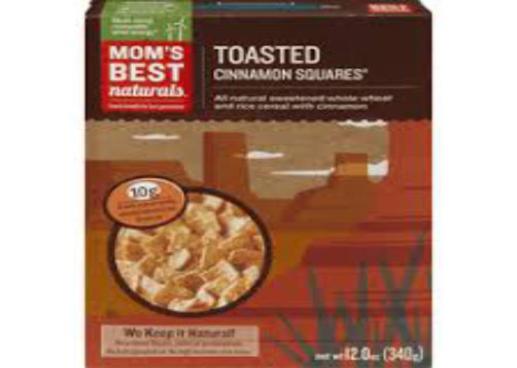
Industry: Food